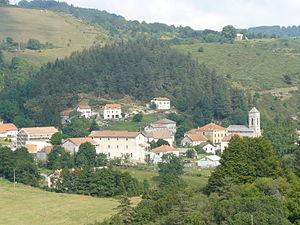
Vue du village depuis les hauteurs.
Cros-de-Géorand est une commune française, située dans le département de l'Ardèche en région Auvergne-Rhône-Alpes.